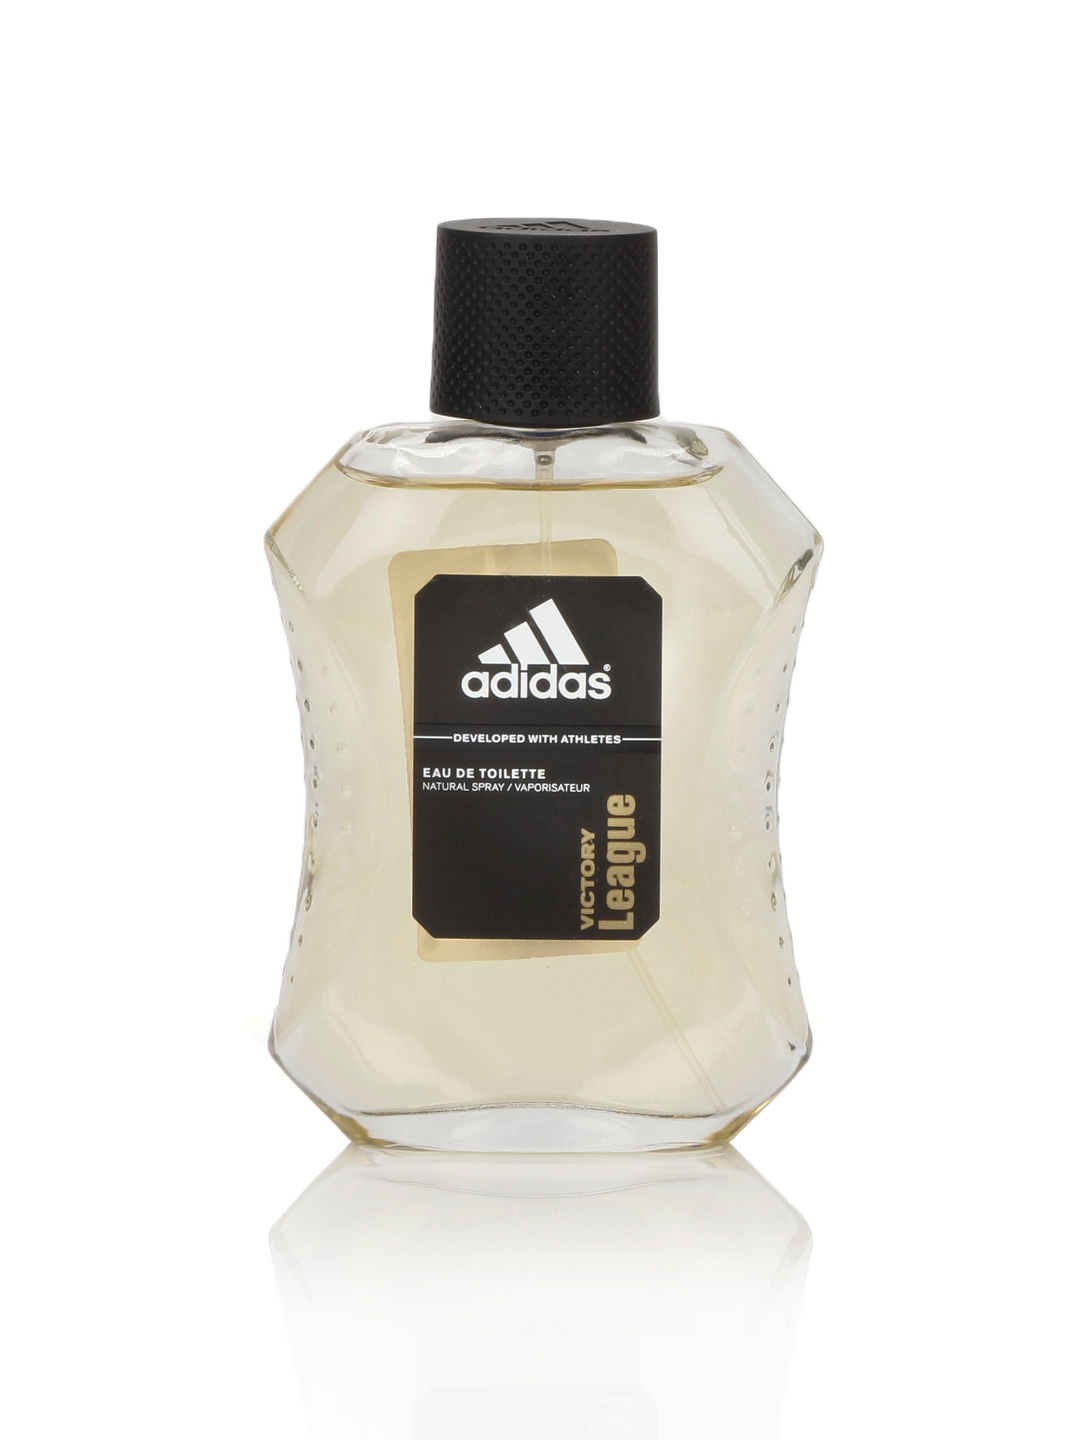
ADIDAS Men Victory League Perfume
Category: Personal Care / Fragrance / Perfume and Body Mist
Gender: Men
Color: Black
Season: Spring 2017
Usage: Casual